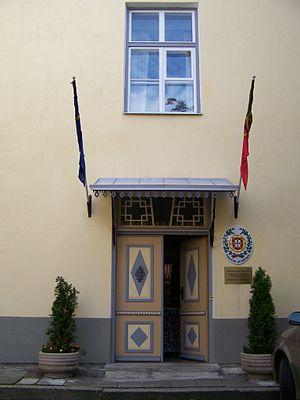
Ambassade du Portugal à Tallinn.